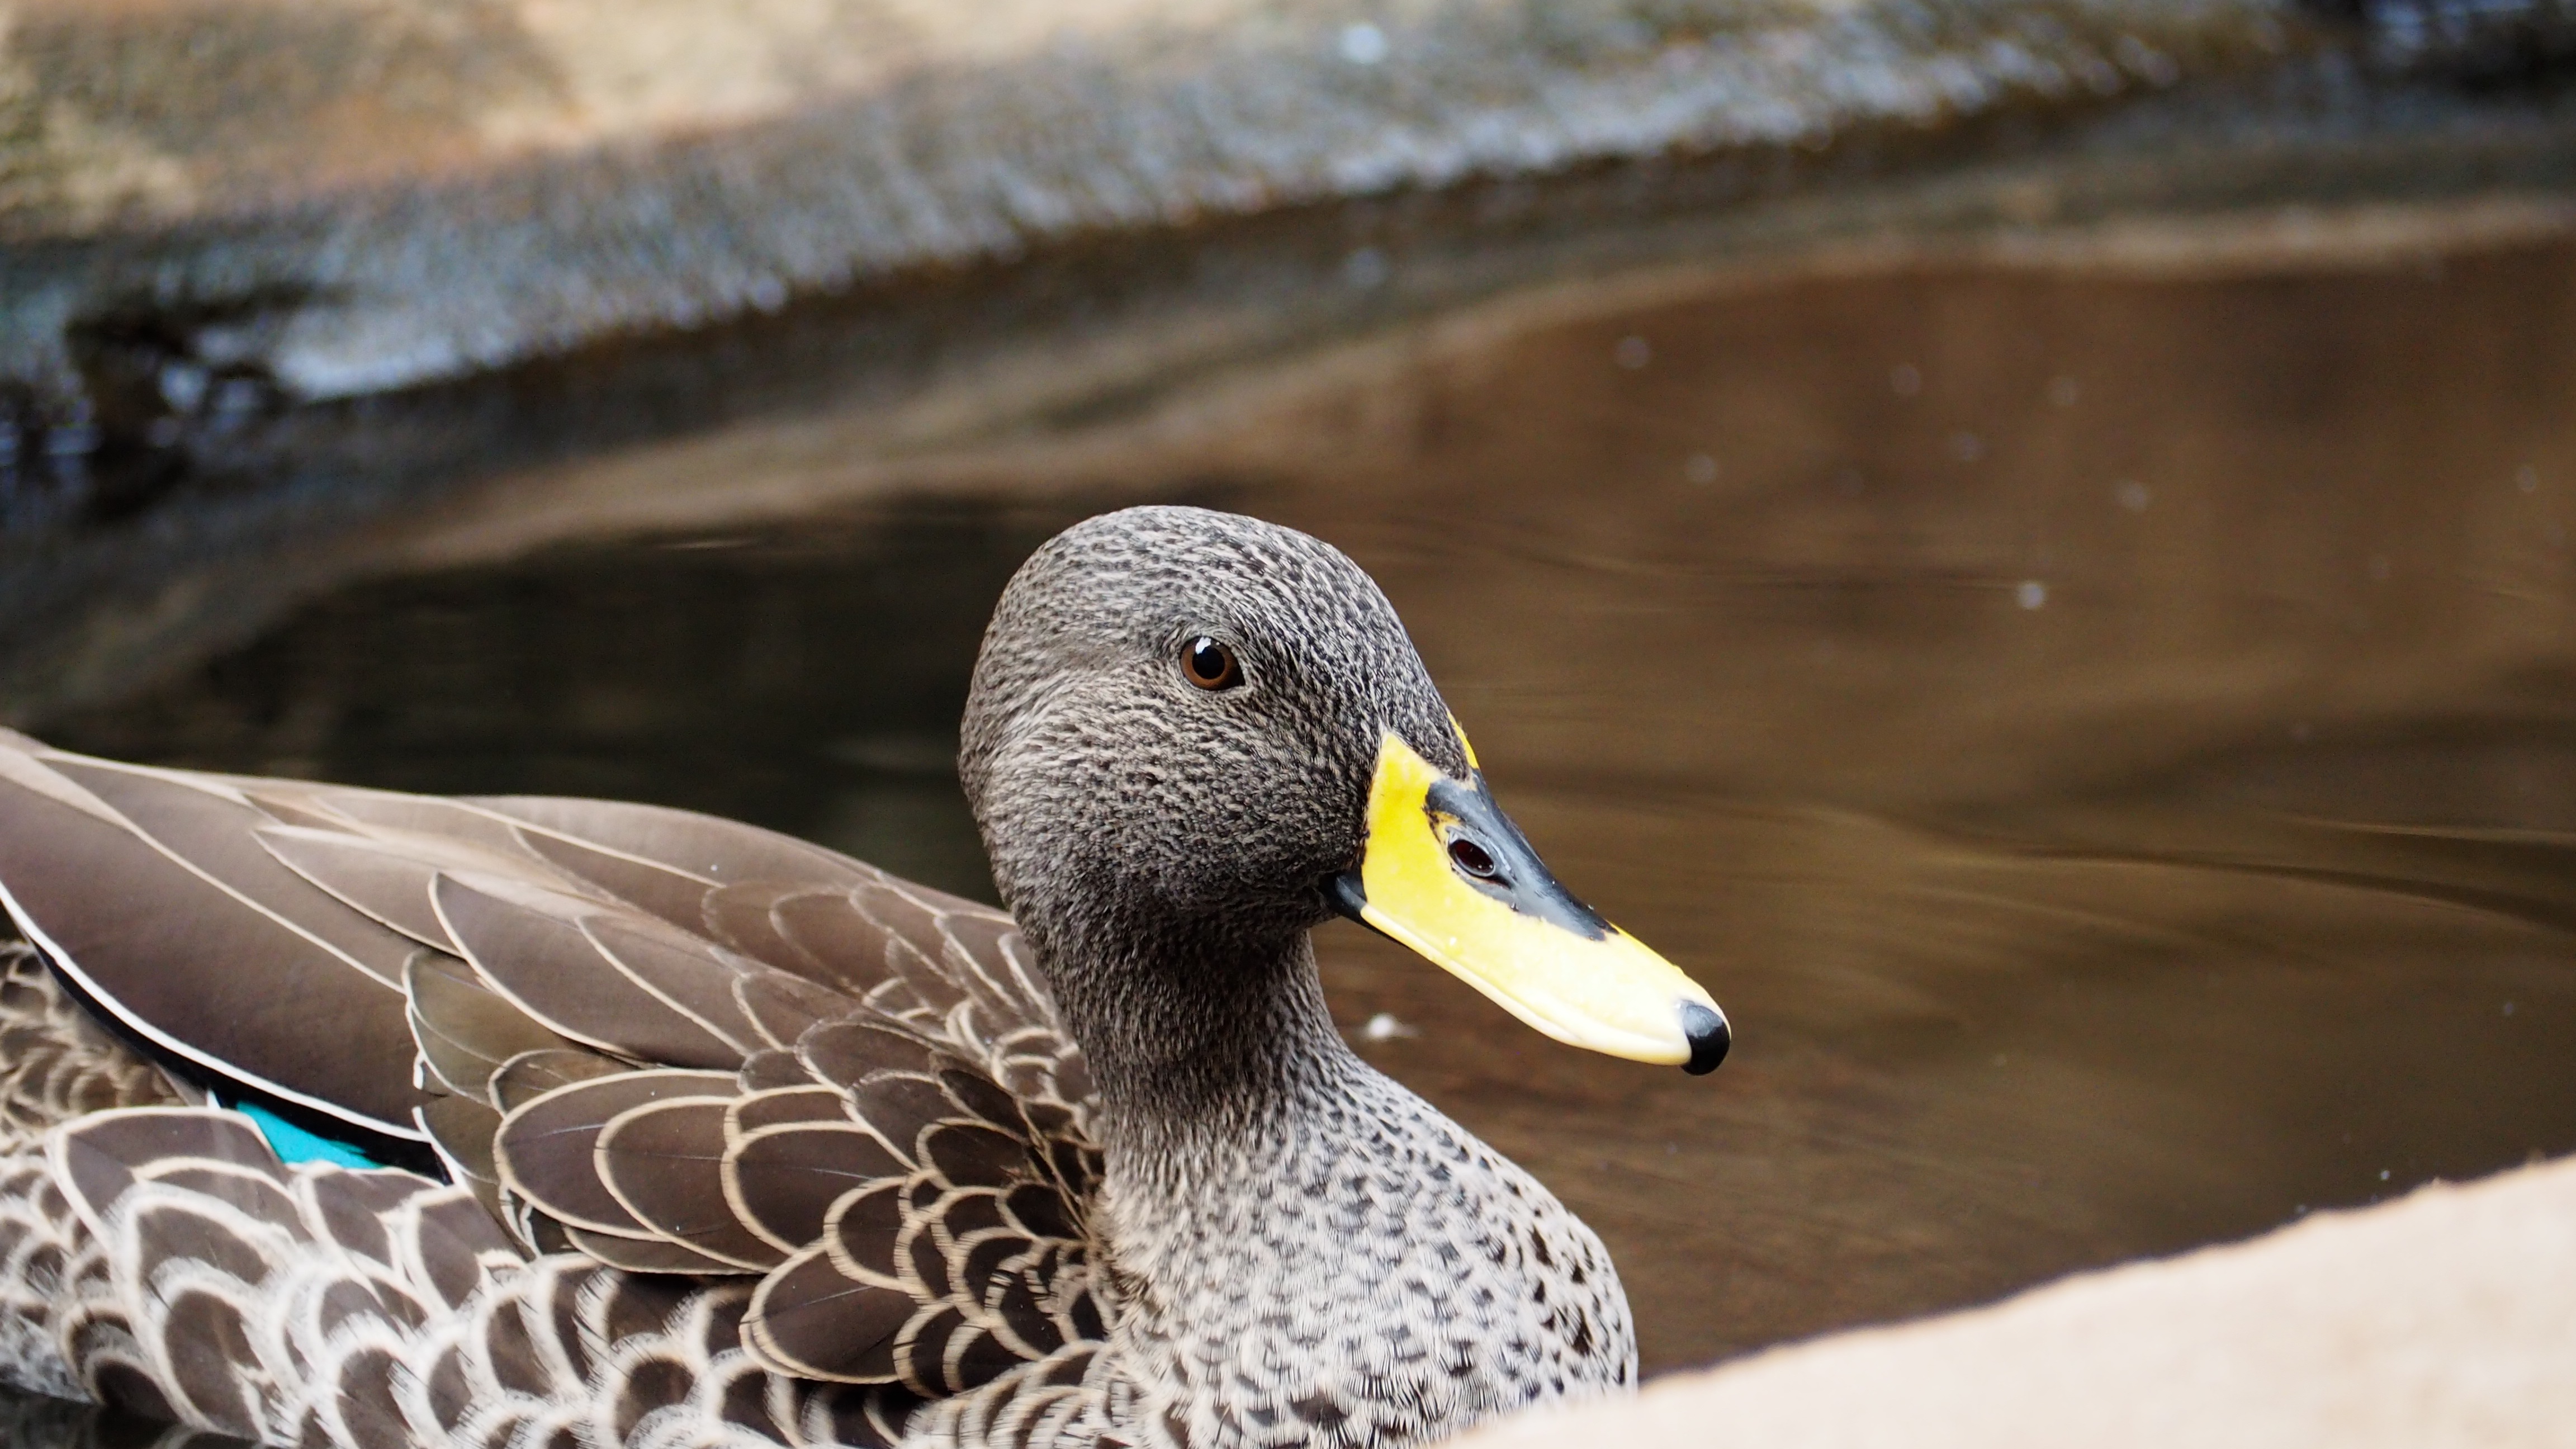
water, nature, bird, wing, lake, animal, wildlife, zoo, beak, brown, feather, fauna, swimming, close up, duck, vertebrate, waterfowl, african, water bird, mallard, african duck, ducks geese and swans